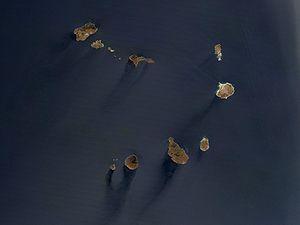
Archipel des îles du Cap-Vert prise du satellite Terra (résolution 250m/pixel)